Milbrulong

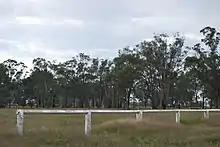
Milbrulong Football Ground

The first published match of the Milbrulong FC was against Lockhart in 1901 and they played in the McLauren Football Competition. The club's colours in 1925 were royal blue. In 1954 the club was known as the Maroons.